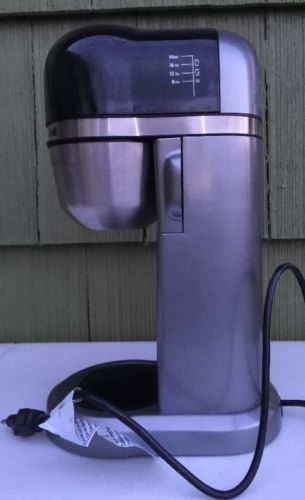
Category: coffee maker